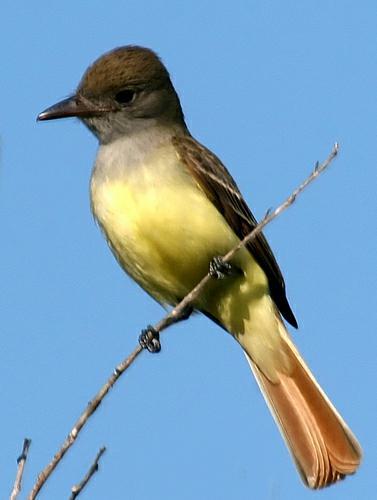
A photo of a great crested flycatcher